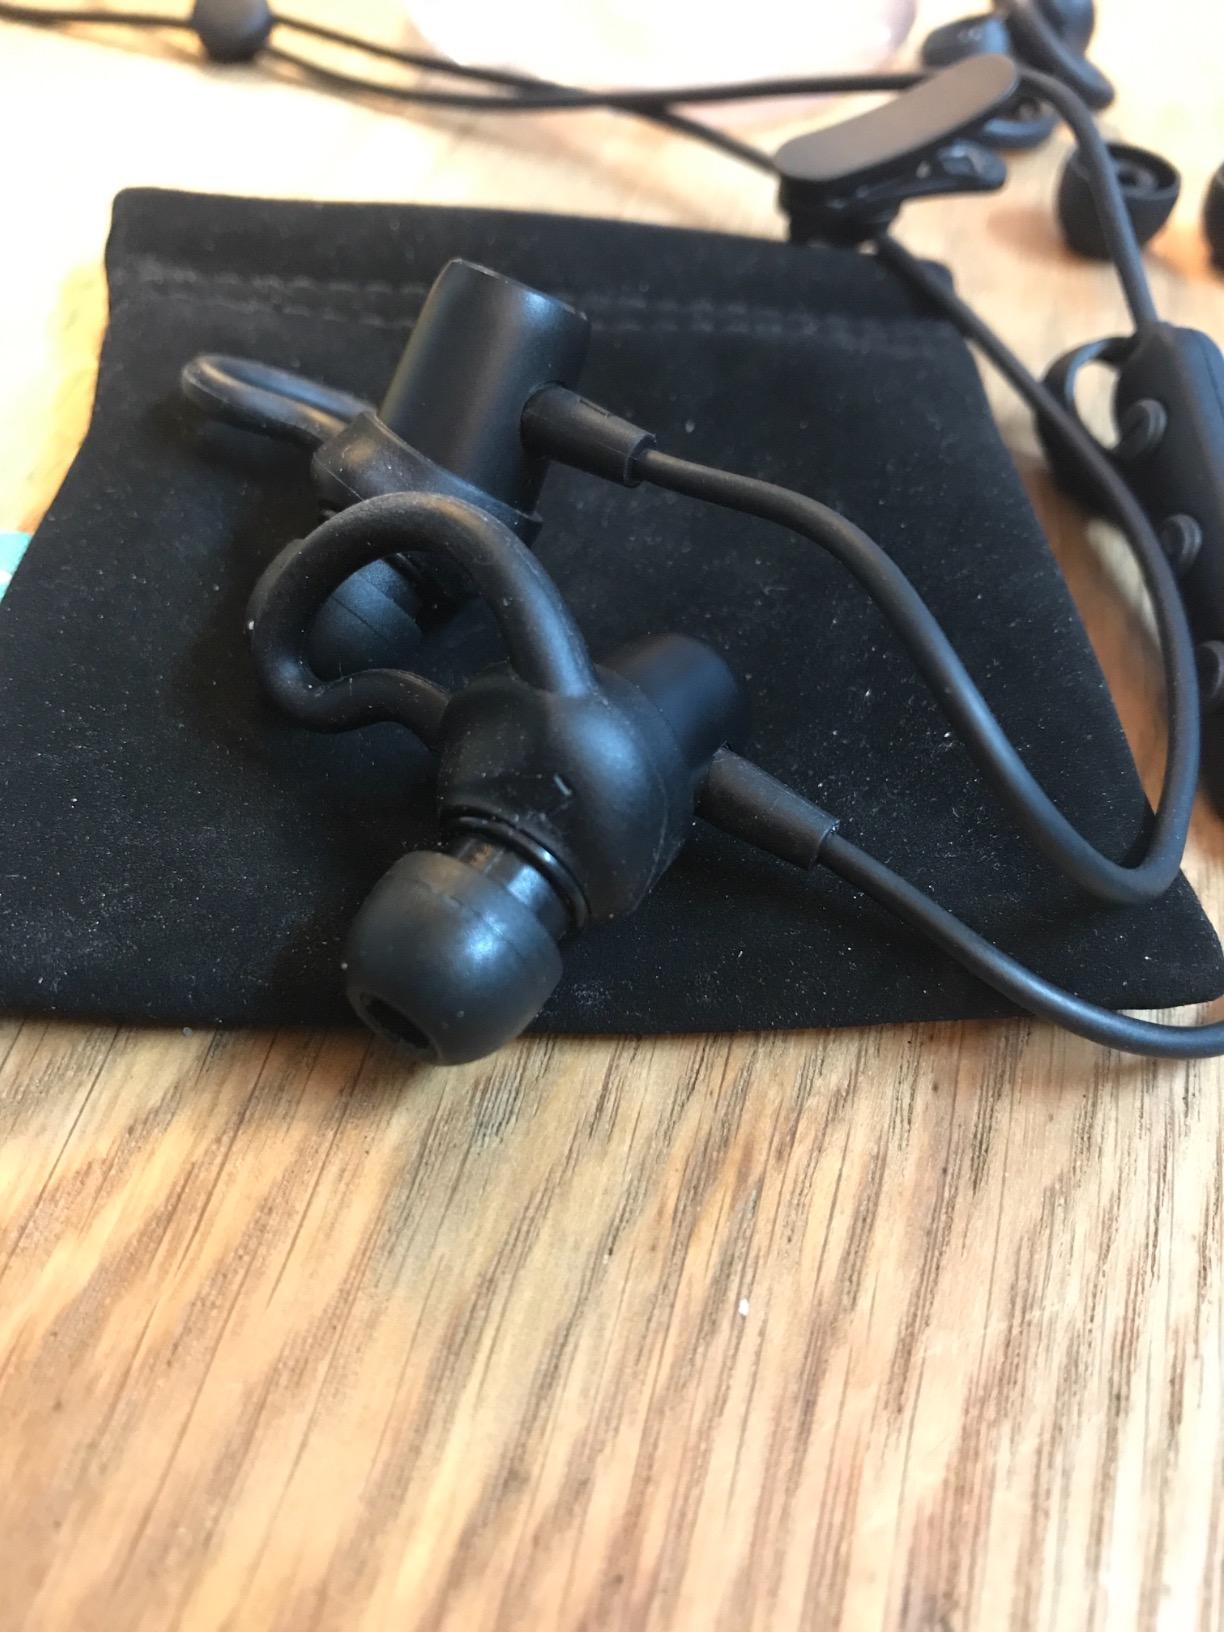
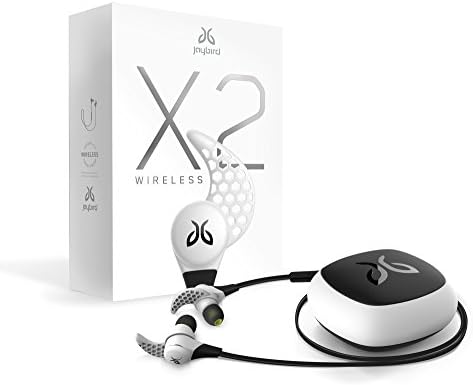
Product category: headphones
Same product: no